Hokkoku Goshiki-zumi

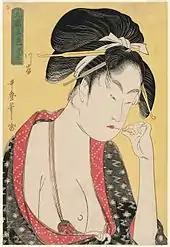

"Kashi" ( "riverside") most likely refers to the Haguro-dobu moat running outside the main gates of Yoshiwara. A prostitute working there was of the lowest rank, and would not have had the training and refinement of those working within the pleasure district, and served those who could not afford the fees to enter.